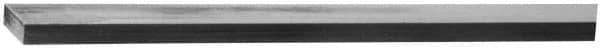
Value Collection - 6' Long x 2" Wide x 1-3/4" Thick, 1018 Steel Rectangular Bar - Cold Finished
Item #: 82061771 Brand: Value Collection Exact Tooling IR#: 04 Product Specifications Thickness (Decimal Inch) 1.7500 Thickness (Inch) 1-3/4 Width (Inch) 2 Width (Decimal Inch) 2.00 Length (Feet) 6 Length (Inch) 72 Material Specification 1018 Additional Information Cold Finished
Brand: Value Collection
Category: Business & Industrial > Construction > Raw Structural Components